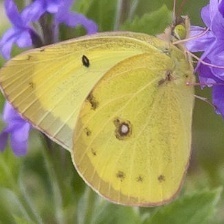
Species: CLOUDED SULPHUR
Butterfly family (ImageNet category): sulphur_butterfly